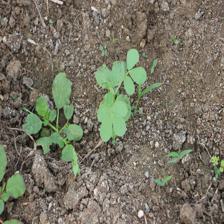
Label: BroadLeafWeed